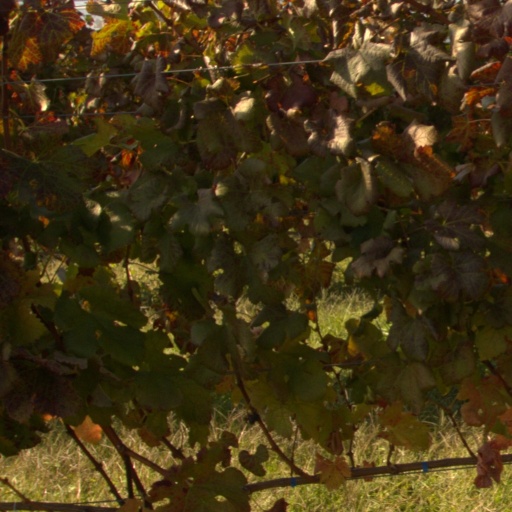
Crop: grape